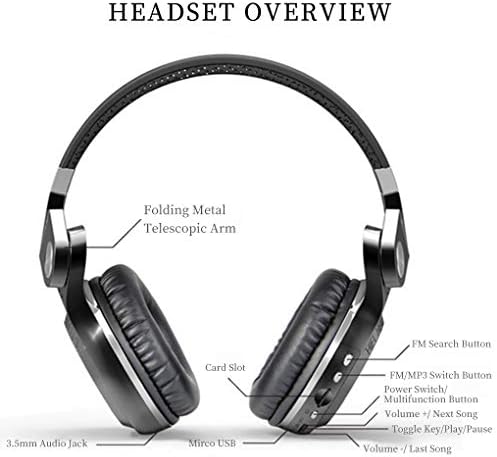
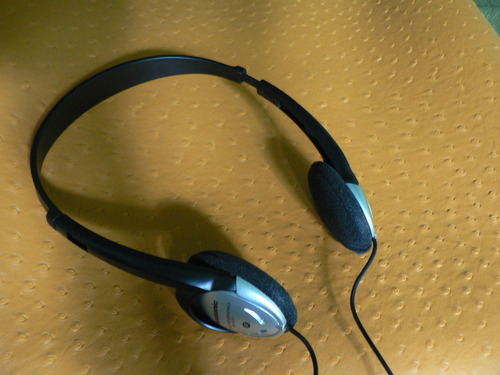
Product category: headphones
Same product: no